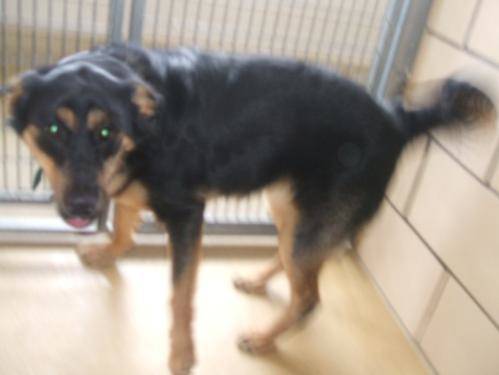
Label: dog